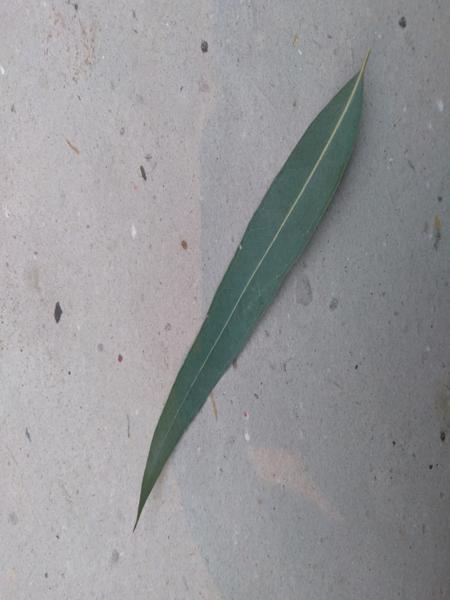
Plant: Eucalyptus